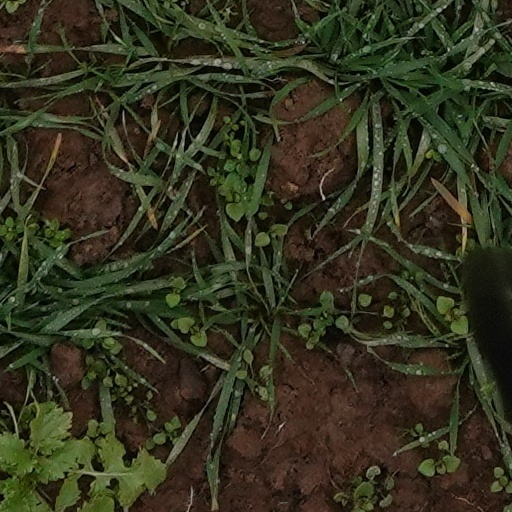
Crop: wheat